List of secondary highways in Thunder Bay District

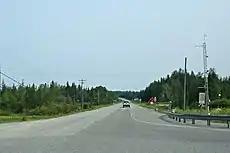
Southern terminus of Highway 614 at Highway 17

Secondary Highway625, commonly referred to as Highway625, is a secondary highway in the Canadian province of Ontario, located in Thunder Bay District. The route begins at Tamarac Drive in the community of Caramat. It travels north and ends at Highway 11 (the Trans-Canada Highway) approximately east of Longlac. Highway625 was assumed on April17, 1958.